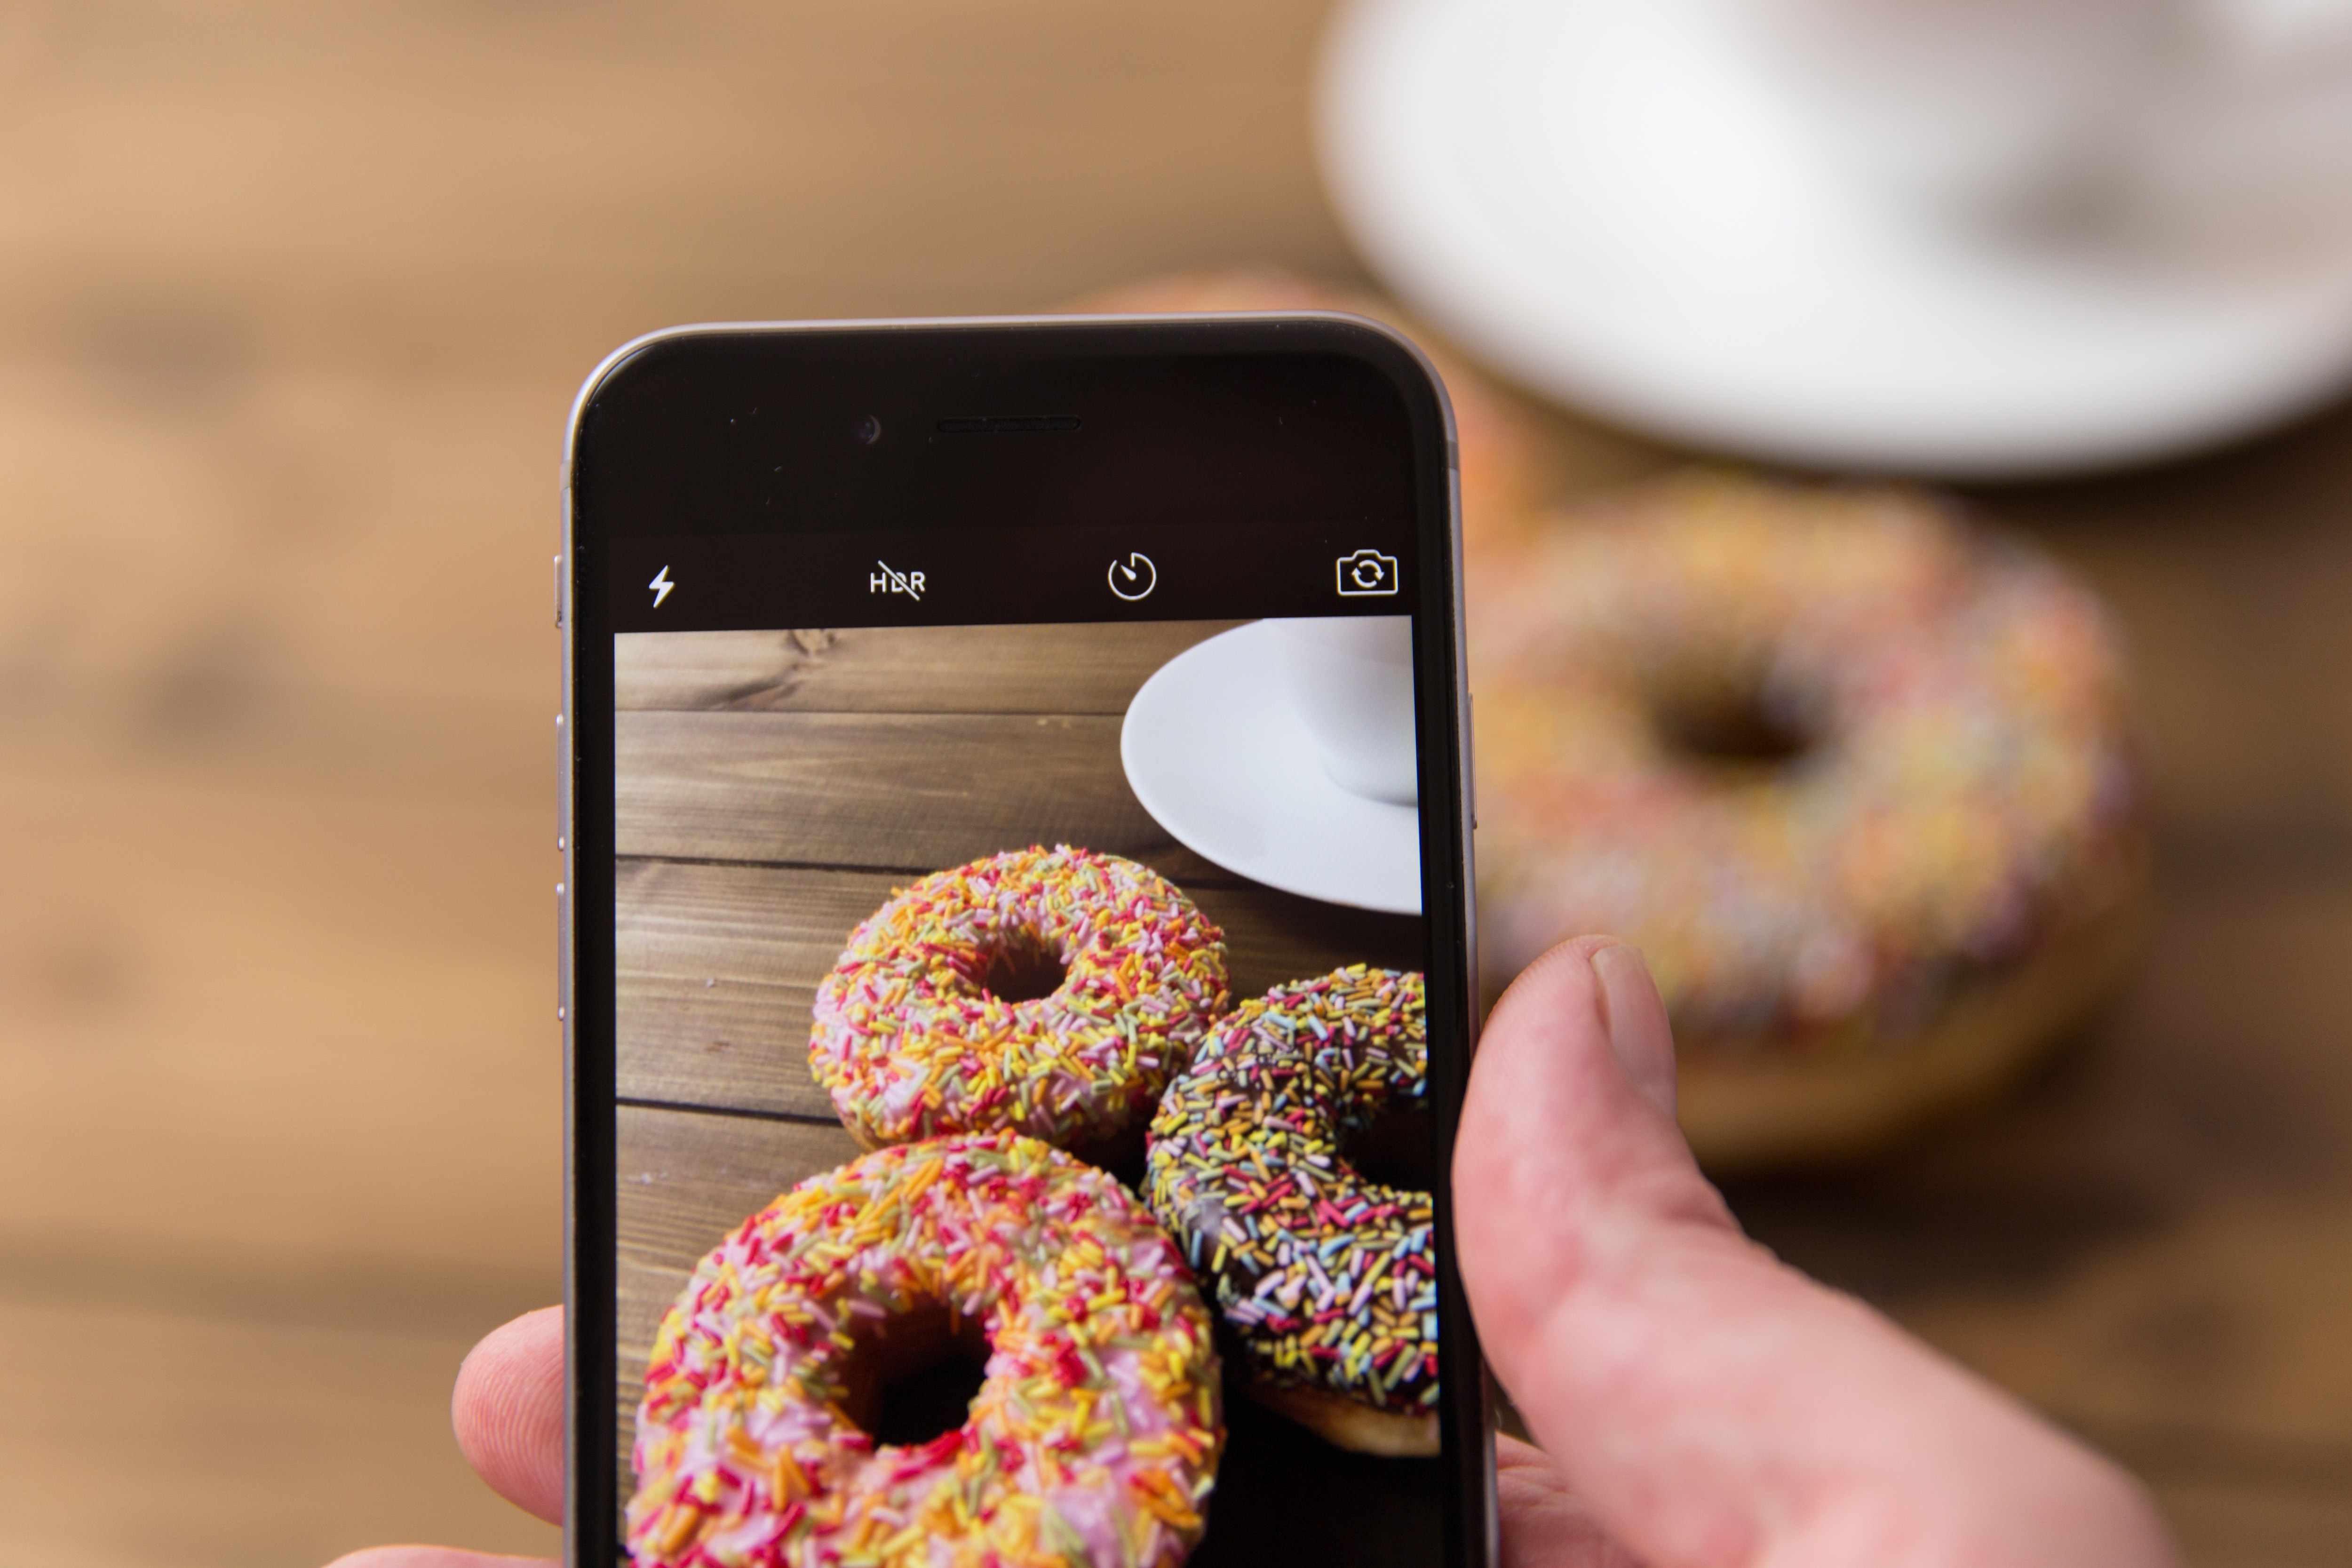
doughnut, cider doughnut, food, bagel, ciambella, cuisine, dish, baked goods, gadget, simit, sprinkles, technology, pastry, electronic device, finger food, baking, glaze, ingredient, recipe, snack, dessert